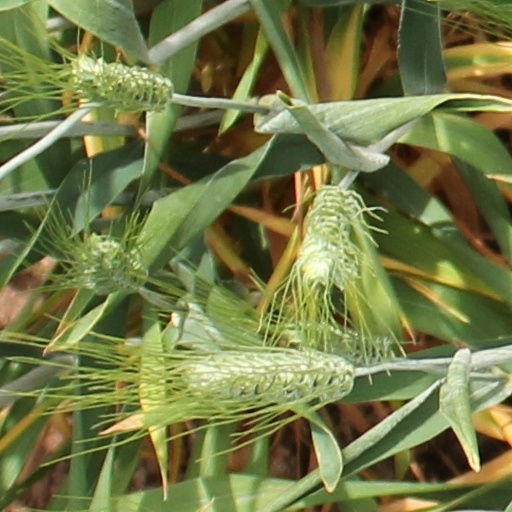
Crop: wheat